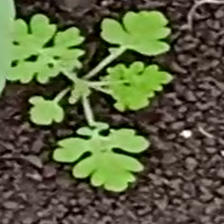
Weed species: Gajar_gavat_(Parthenium hysterophorus)